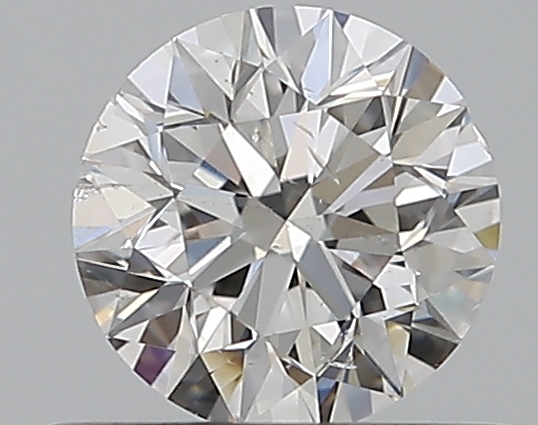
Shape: round
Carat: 0.5
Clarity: SI1
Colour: F
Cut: GD
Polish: EX
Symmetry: GD
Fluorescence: N
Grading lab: GIA
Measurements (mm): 4.98 x 5.02 x 3.22